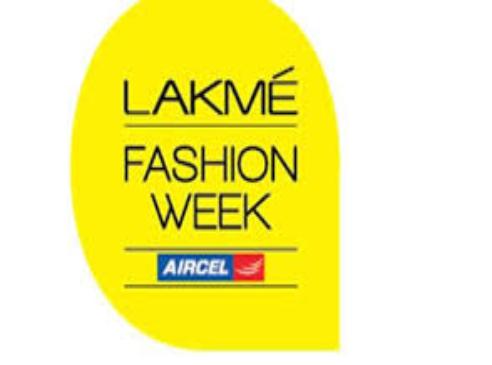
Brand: lakme
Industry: Necessities